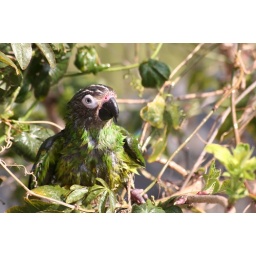
Wet parrot hiding in the tree